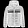
Label: Coat